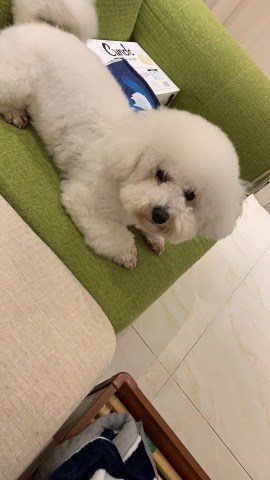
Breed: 3083-n000117-Bichon_Frise